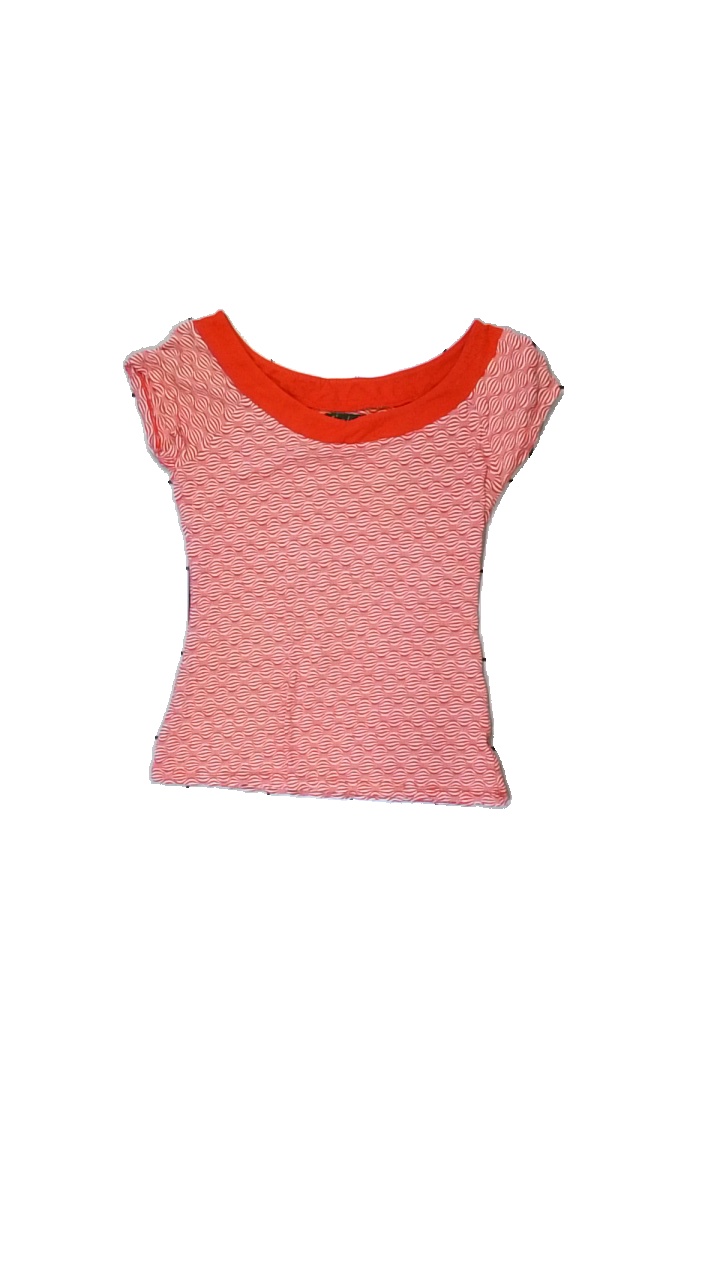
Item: T-shirt (Ladies)
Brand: King Louie
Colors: Red, White
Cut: Regular
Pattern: Geometric print
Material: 52% polyester 48% cotton
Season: All
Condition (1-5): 5
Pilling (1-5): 5
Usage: Reuse
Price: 50-100